Screen Award for Best Actor (Critics)

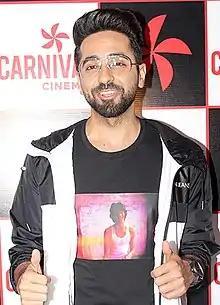
The 2020 recipients: Ayushmann Khurrana

The Star Screen Award for Best Actor (Critics) is an Indian cinema award.